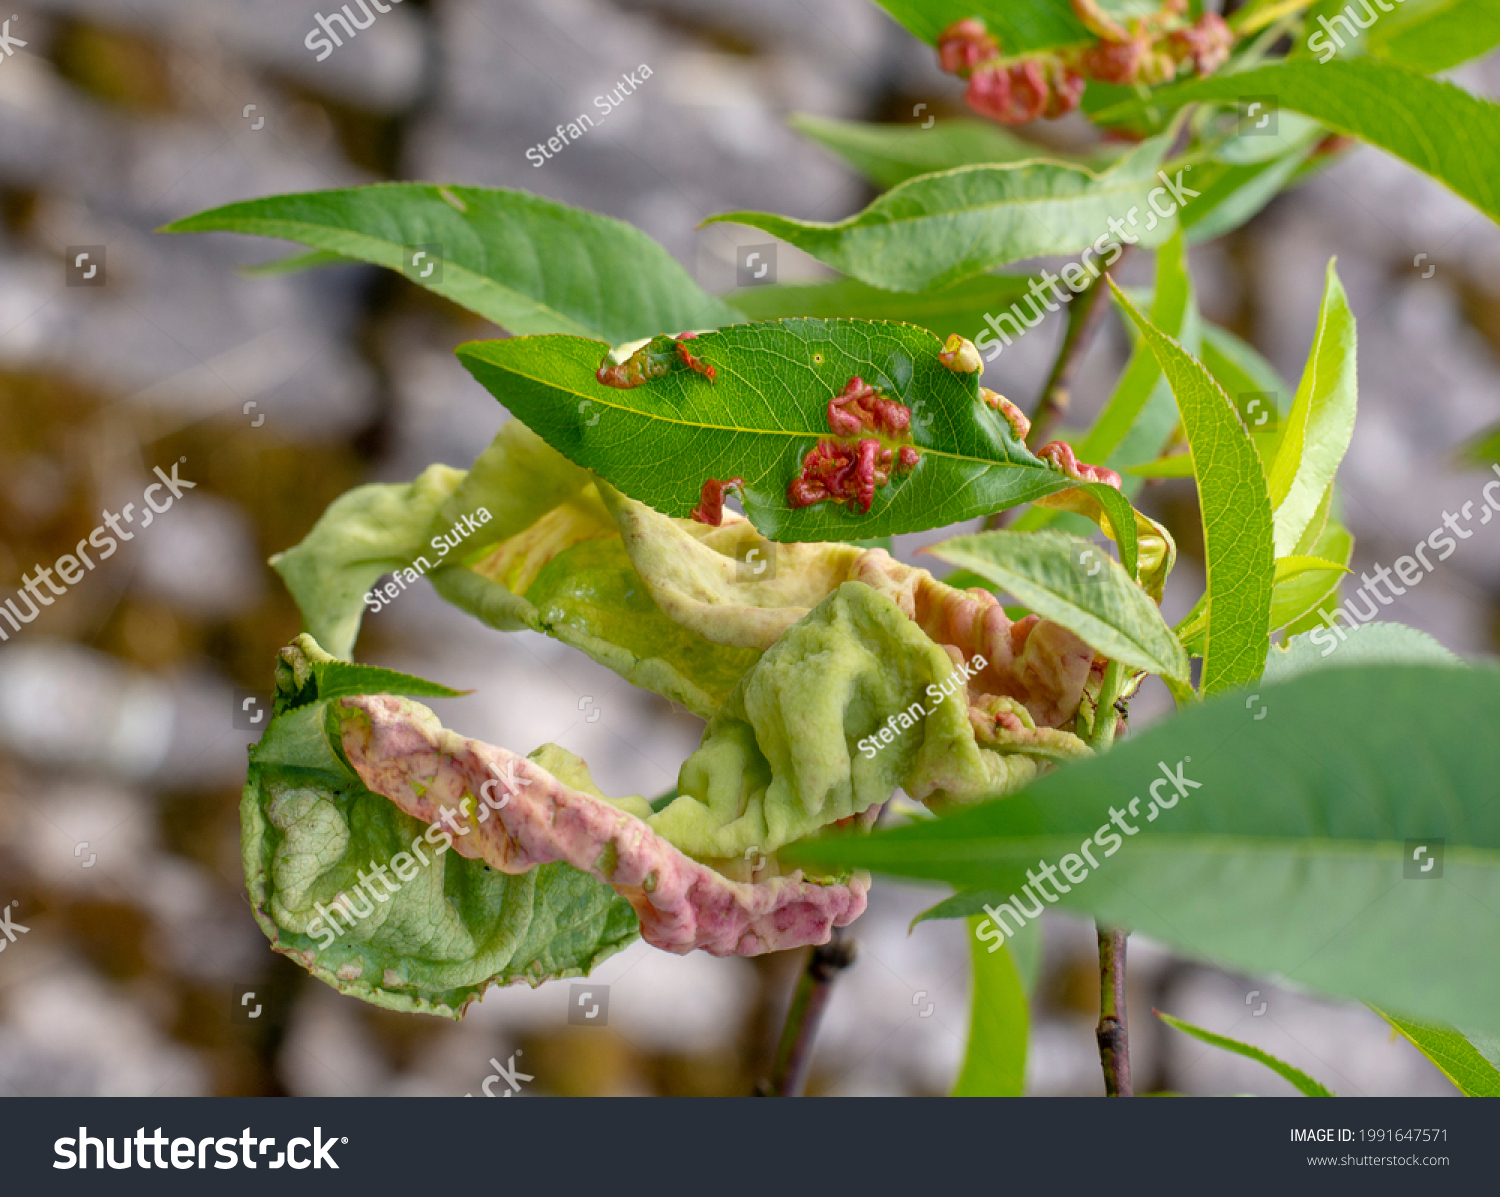
Plant: Peach
Disease: peach leaf curl